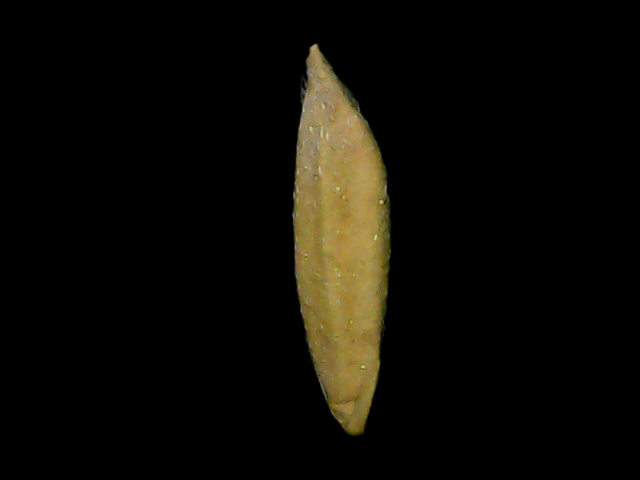
Rice variety: Bd49